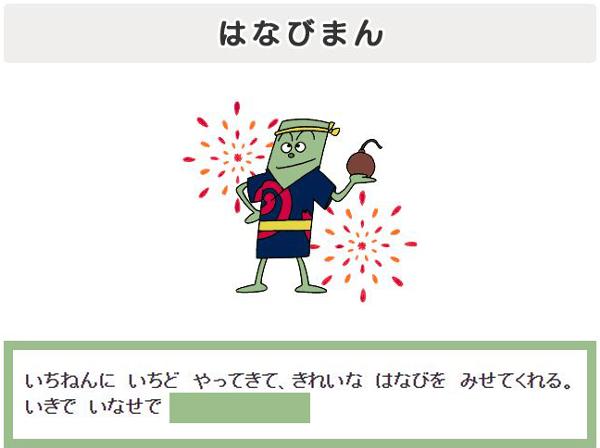
回答: いやらしい